British logistics in the Falklands War

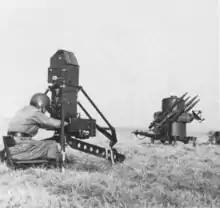
A two-wheeled trailer with four missiles on it. It has a radar dome, and a jerry can is attached to the trailer.

Although the Royal Navy ships in the task force were fitted with reverse osmosis systems for producing potable water, many civilian ships were not, and some ships needed more water than usual owing to their carrying additional passengers. The SS "Fort Toronto" was chartered from Canadian Pacific for service as a water tanker. The supply of water while under way was simpler than fuel, as the hoses are lighter and the quantities involved are not as great. The North Sea oil rig support ship SS "Stena Seaspread" was taken up to act as a repair ship. The Royal Maritime Auxiliary Service had one ocean-going tugboat, , but it was evident that more would be required, and three were requisitioned from the United Towing company: SS "Salvageman", "Irishman" and "Yorkshireman".